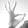
ASL letter: F